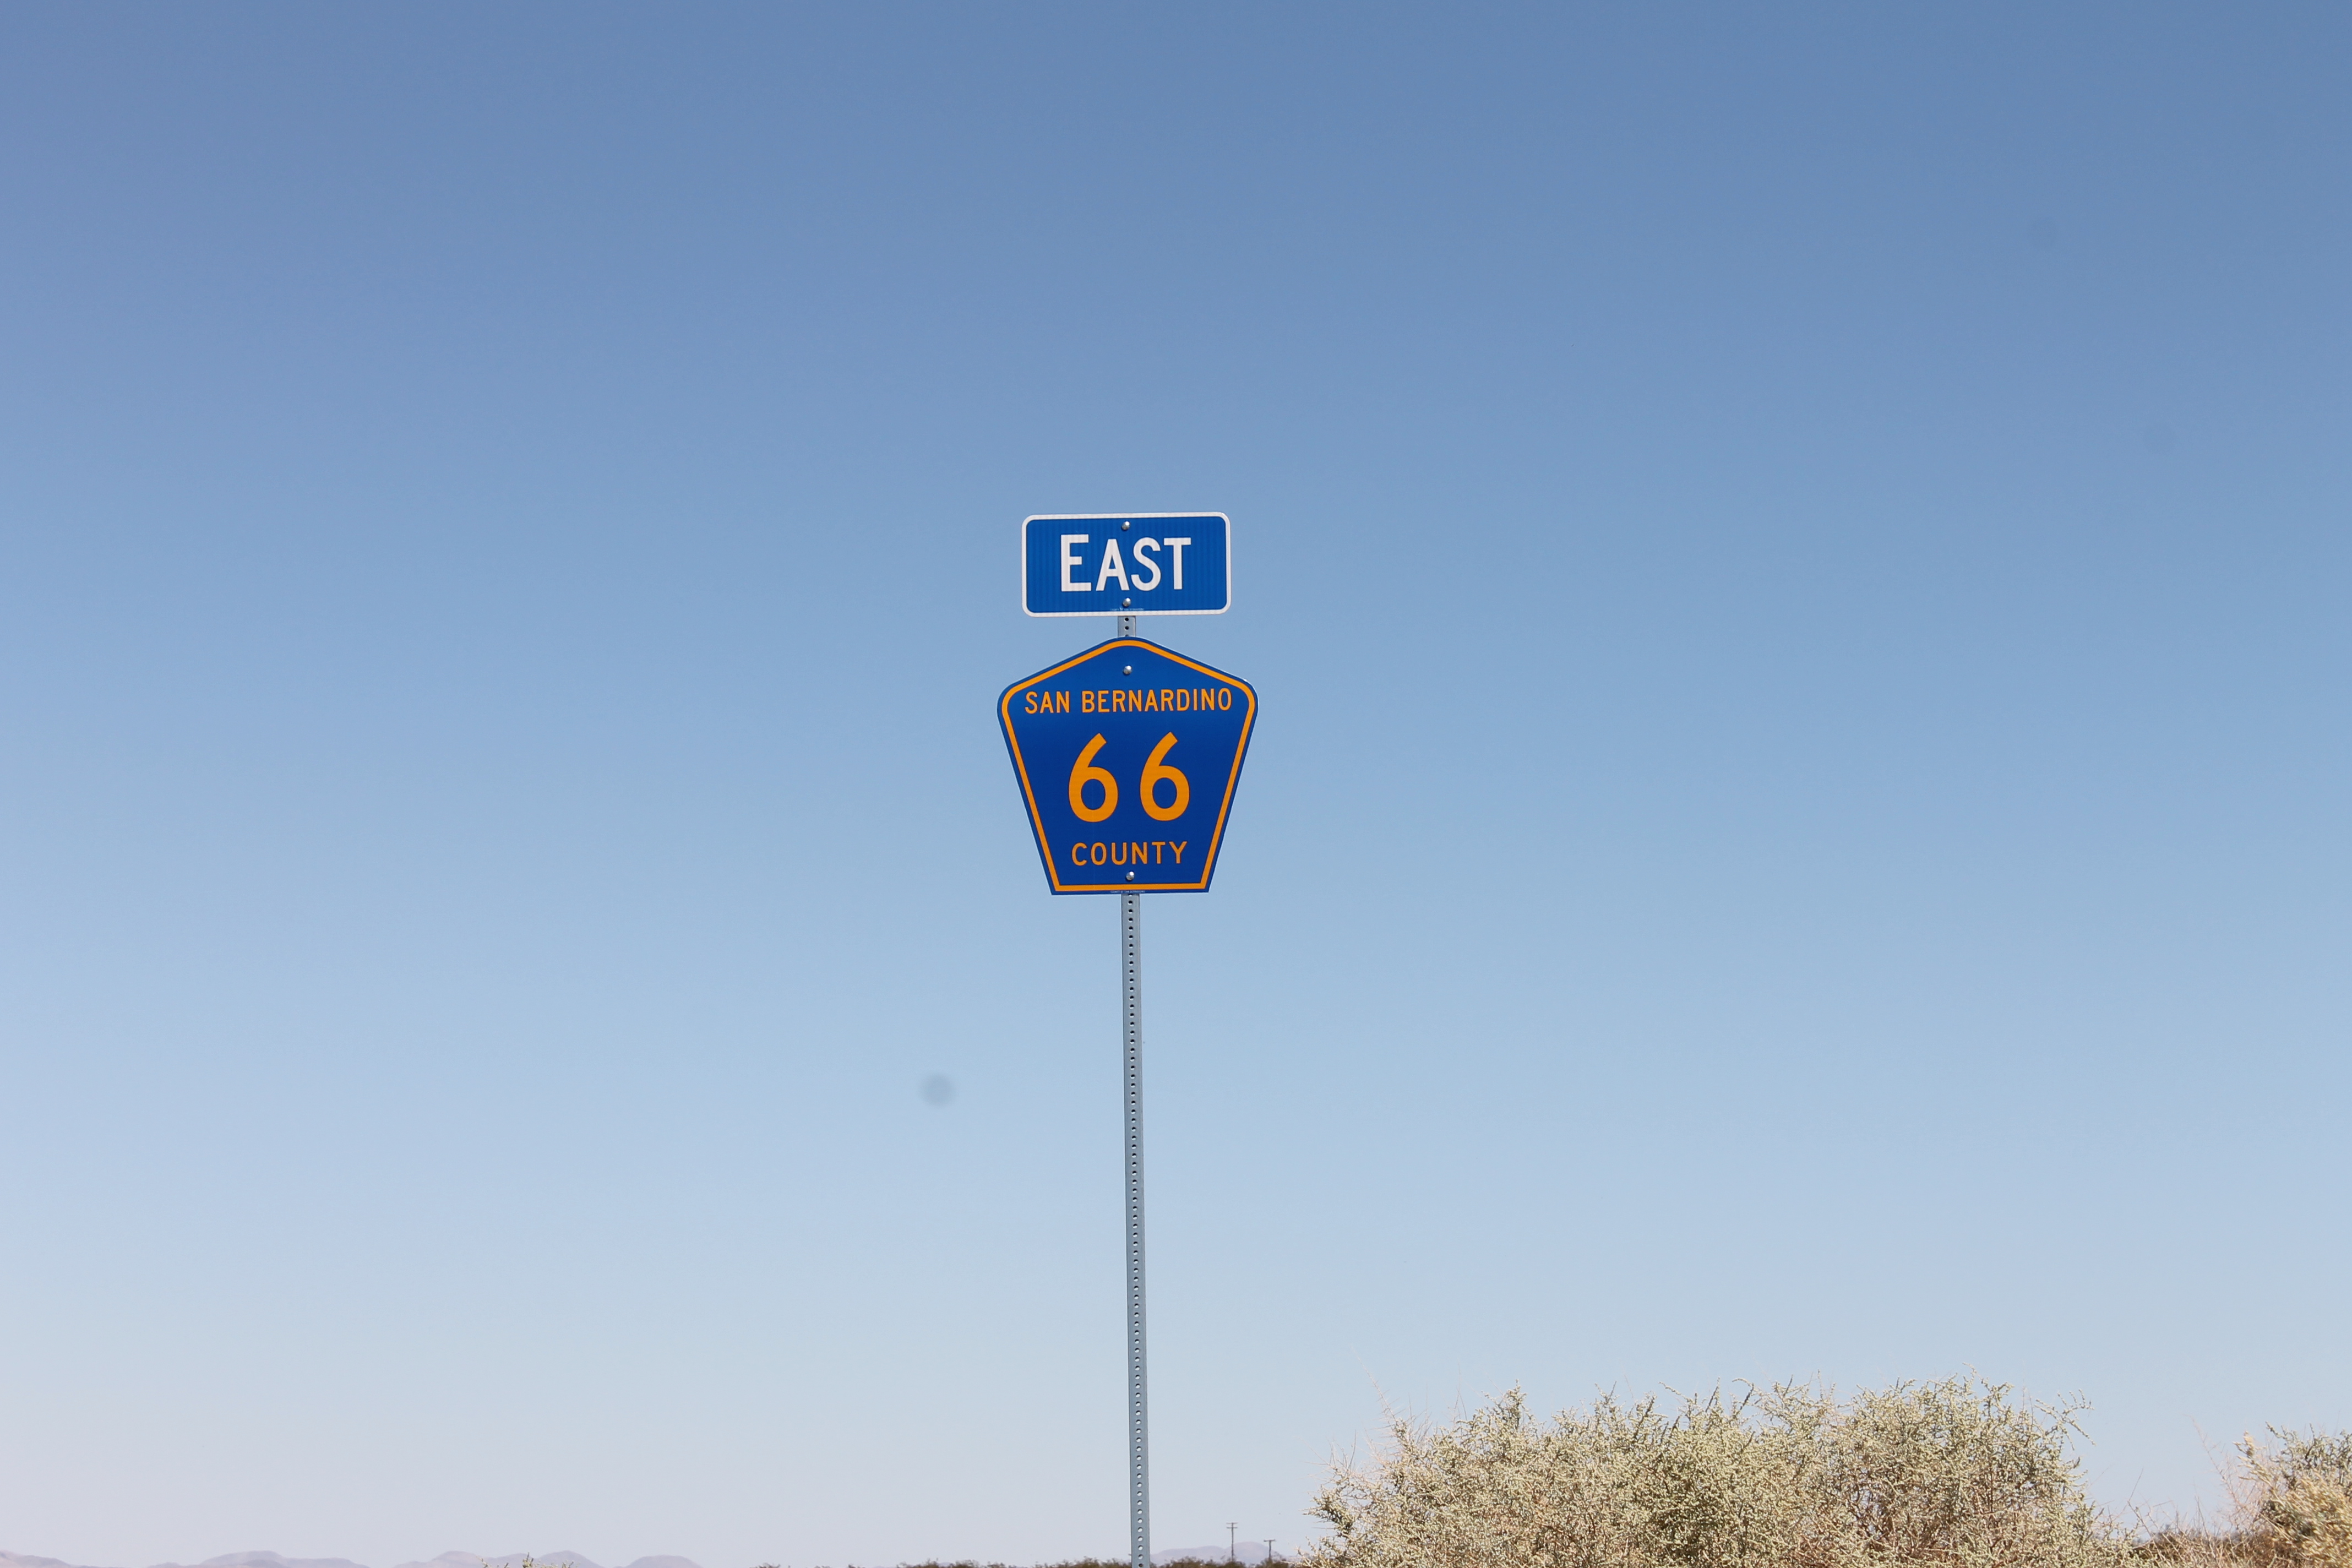
route, 66, sign, san, bernardino, california, sky, road, signage, highway, infrastructure, landscape, street sign